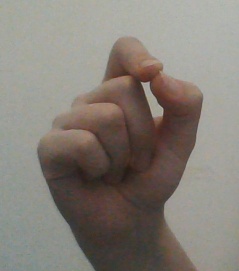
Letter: fa